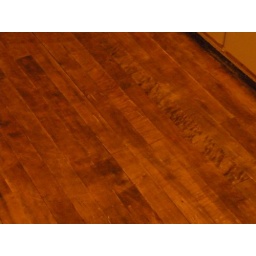
This was under 5 layers of crap on my kitchen floor